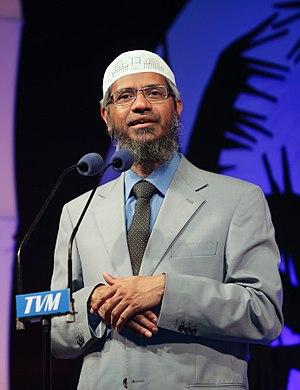
Zakir Abdul Karim Naik est un chirurgien indien, devenu un intellectuel théologien musulman. Depuis 1991, il traite et débat des questions islamiques afin de mettre en évidence ce qu'il considère être la vraie image de l'Islam. Les débats qu'il anime lui ont donné une certaine notoriété. Il affirme trouver dans l'interprétation de certains versets du Coran la preuve d'un contenu scientifique dont la connaissance théorique ou empirique aurait été impossible du temps de Mahomet compte tenu des connaissances et des moyens de l'époque.